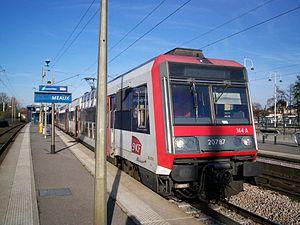
La gare de Meaux est une gare ferroviaire française de la ligne de Paris-Est à Strasbourg-Ville, située sur le territoire de la commune de Meaux, dans le département de Seine-et-Marne, en région Île-de-France. Elle est proche du centre-ville, entre le canal de l'Ourcq et les berges de la Marne.